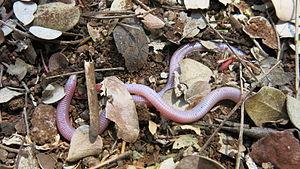
Chirindia est un genre d'amphisbènes de la famille des Amphisbaenidae.
Chirindia langi est une espèce d'amphisbènes de la famille des Amphisbaenidae.
Le Soutpansberg, est une chaîne de montagnes localisée à l'extrême nord de l'Afrique du Sud, dans le district de Vhembe, situé dans la province du Limpopo. Elle doit son nom à un désert de sel, Letshoyang en langue venda, situé à son extrémité ouest. Son extrémité opposée rejoint la réserve de Matikwa, 170 km à l'est. La chaîne, dans son ensemble, n'a originellement pas de nom en langue venda laquelle propose, en revanche, des dénominations pour ses composantes, Dzanani, Songwosi, etc. Plus tard, elle est désignée, en venda, par le terme Tha vhani ya muno, qui signifie « montagne de sel ».